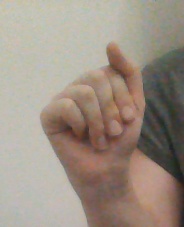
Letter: saad